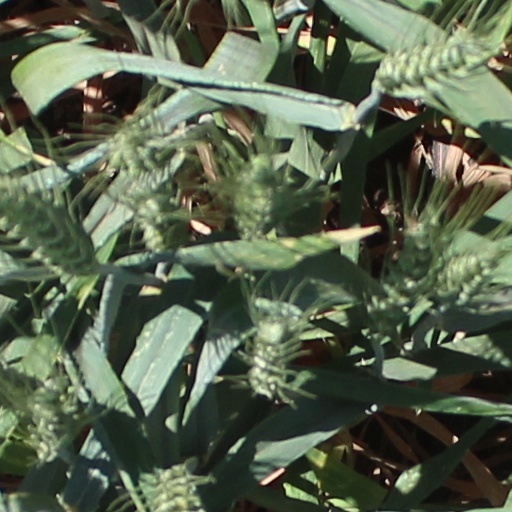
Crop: wheat